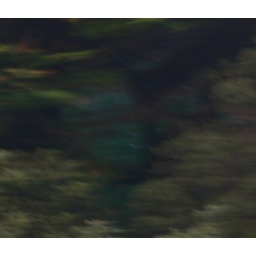
Out the kitchen window, I just turned around one day and saw a face in the trees